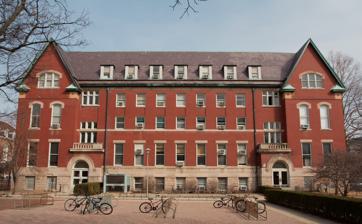
Building: Natural History Building
Country: United States of America
Year built: 1892
United States historic place Natural History Building (NHB) U.S. National Register of Historic Places Show map of Illinois Show map of the United States Location 1301 W. Green St., Urbana, Illinois Coordinates 40°6′34″N 88°13′33″W / 40.10944°N 88.22583°W / 40.10944; -88.22583 Area less than one acre Built 1892 ( 1892 ) Architect Ricker, Nathan Clifford Architectural style High Victorian Gothic MPS University of Illinois Buildings by Nathan Clifford Ricker TR NRHP reference No. 86003147 Added to NRHP November 9, 1986 The Natural History Building is a historic building on the campus of the University of Illinois at Urbana–Champaign in Urbana , Illinois . Built in 1892, the building originally housed the university's departments of botany , zoology , and geology . In addition to classroom space, the building also included a natural history museum. Architect Nathan Clifford Ricker designed the High Victorian Gothic building. The red brick building has a rough stone foundation and is decorated with colored brick and stone. The steep roof is supported by a timber truss system; the exposed trusses create a coffered ceiling on the interior. The building was added to the National Register of Historic Places on November 9, 1986. In 2010, it was evacuated due to structural deficiencies. After an extensive, $79 million renovation, it reopened in August 2017 and now houses the School of Earth, Society, and Environment (SESE) including the Departments of Atmospheric Sciences, Geology and Geography and Geographic Information systems, as well as teaching space for the School of Integrative Biology (SIB). In 2019, the building received Leadership in Energy and Environmental Design Gold status for its renovation being conducted in an environmentally efficient manner, which included using renewable materials, utilizing energy-efficient technology, and focusing on natural lighting. References